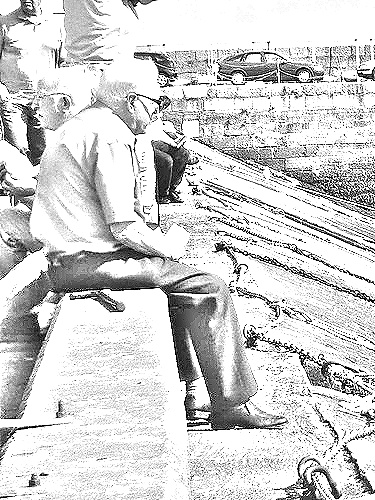
Portrait style: Sketch Portrait